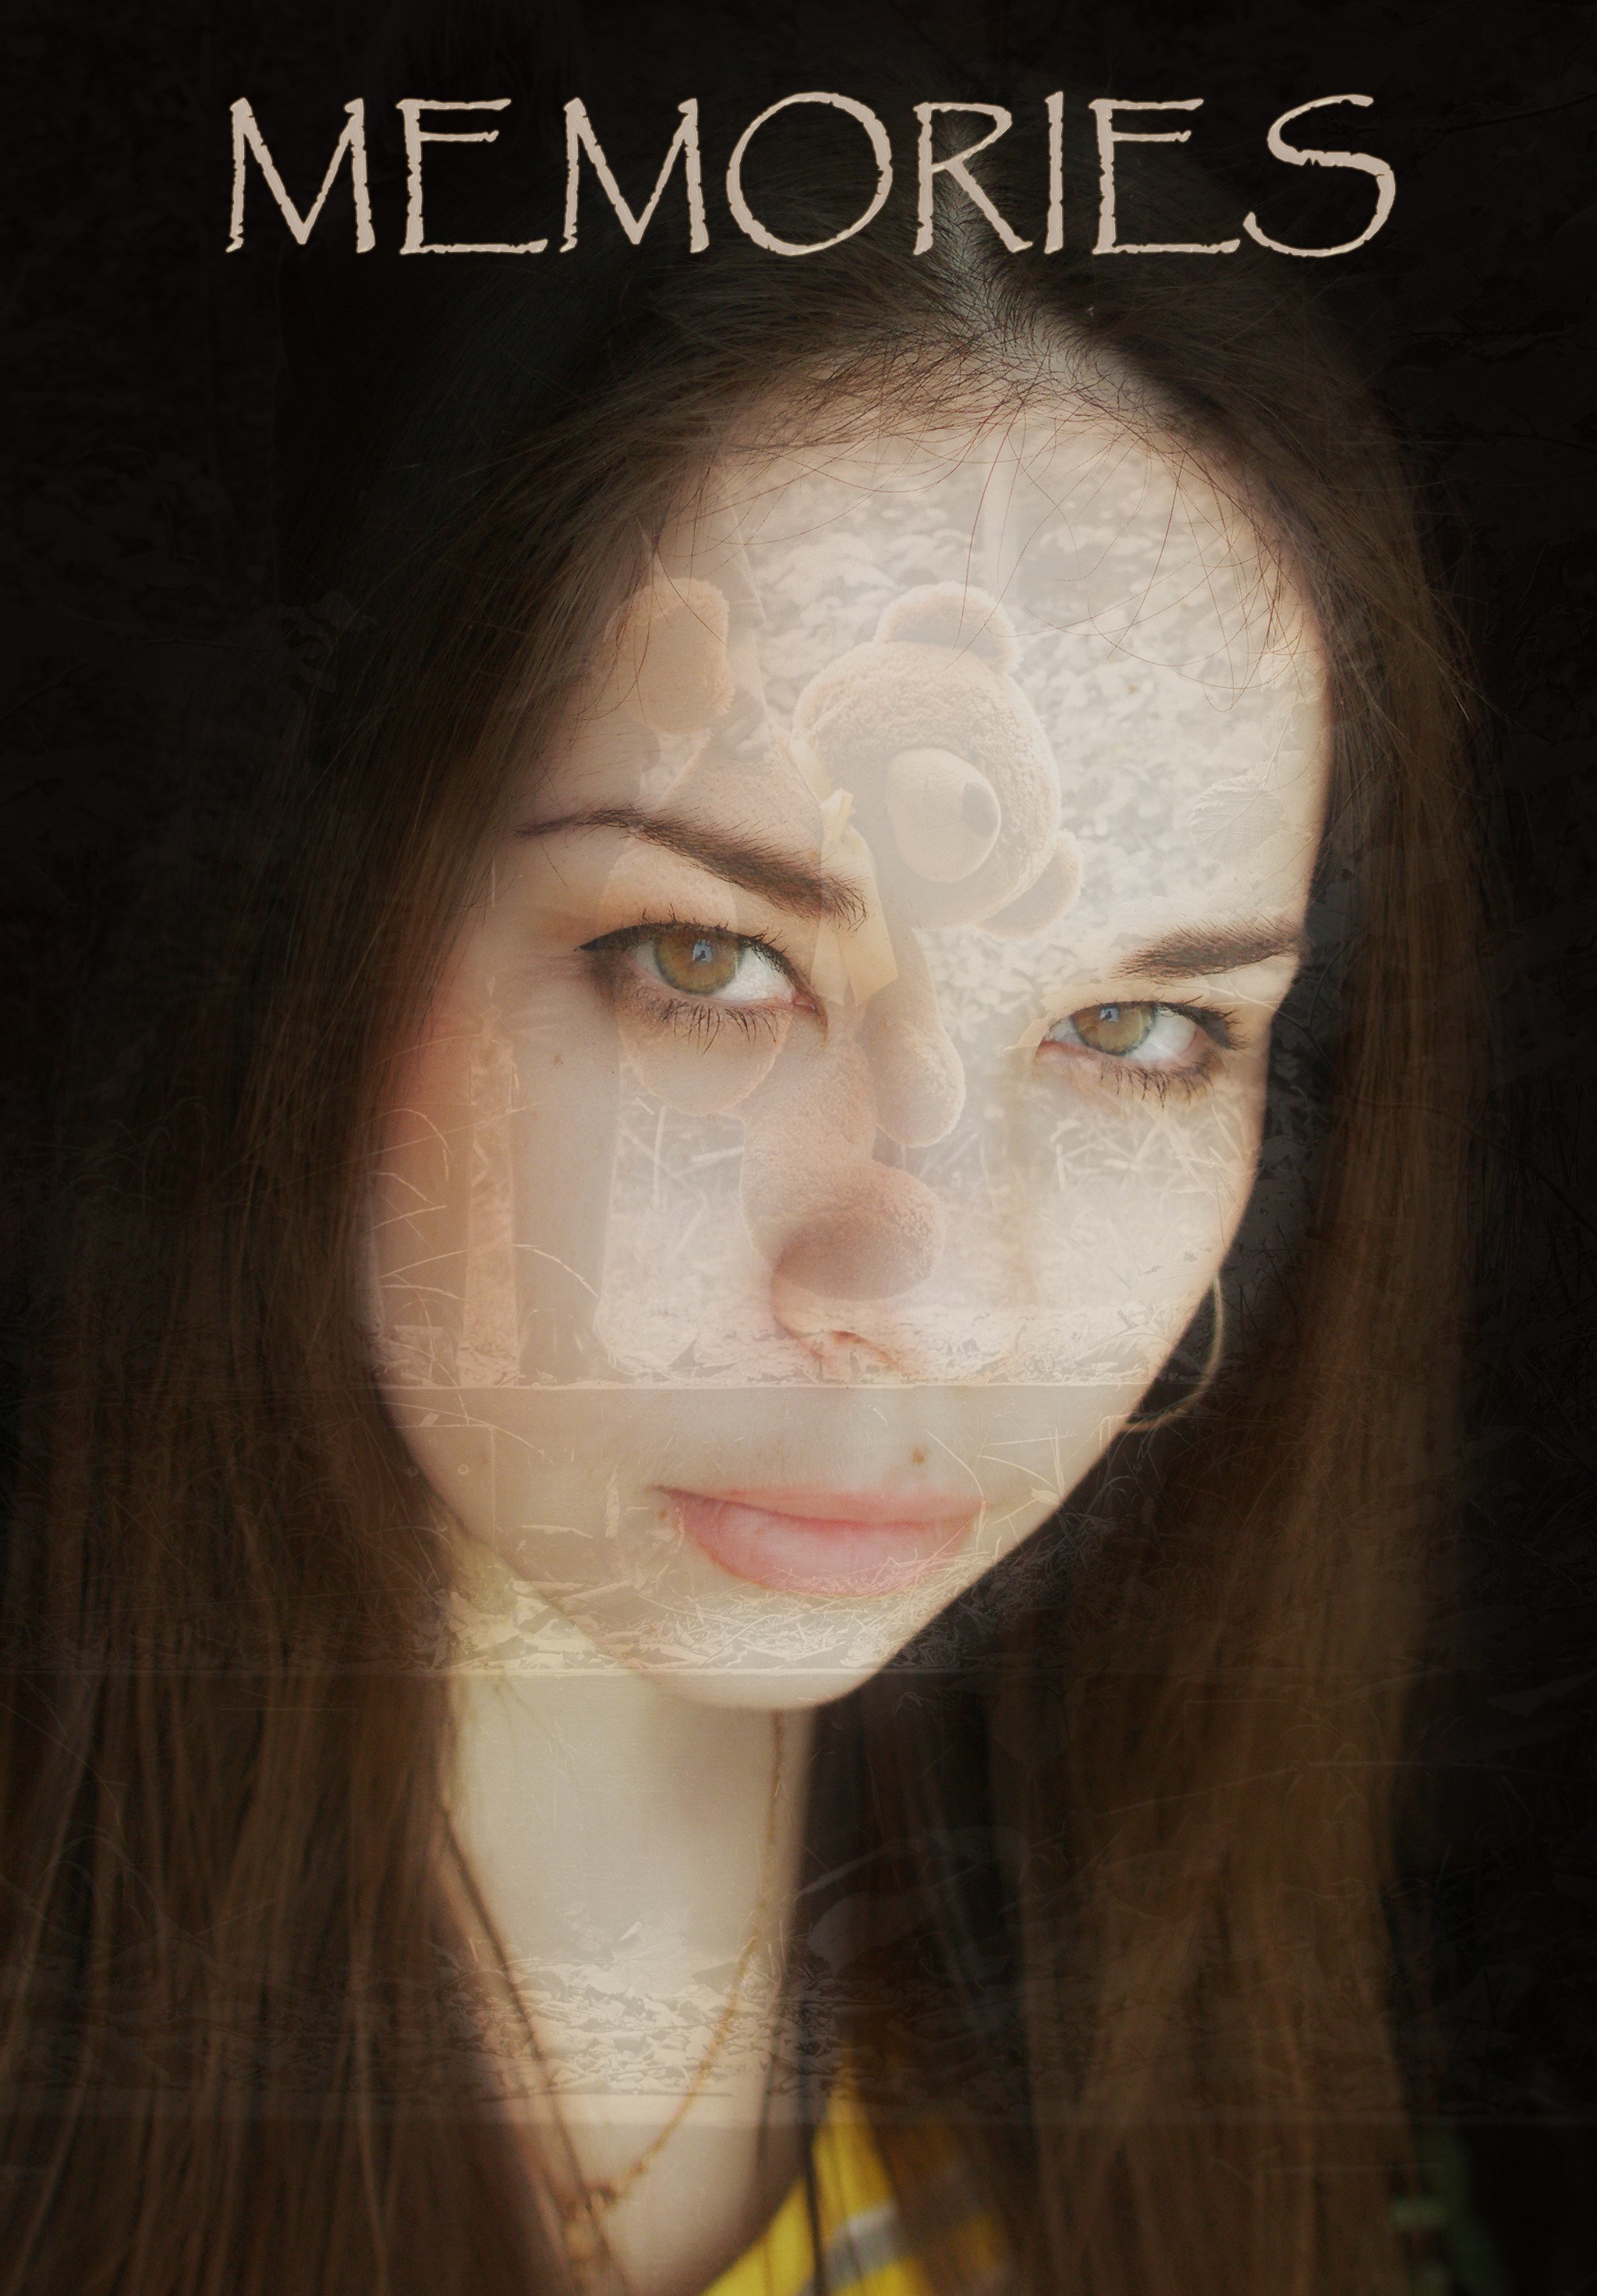
people, girl, woman, steps, photo, female, bear, thinking, brunette, portrait, young, child, memory, toy, childhood, teddy bear, close up, face, family, nose, eyes, album, mysterious, relationship, eye, head, memories, beauty, beautiful, age, aging, fantasy, pretty, organ, stuffed animal, expressions, cover, attractive, emotion, serious, thoughts, photo manipulation, free photo